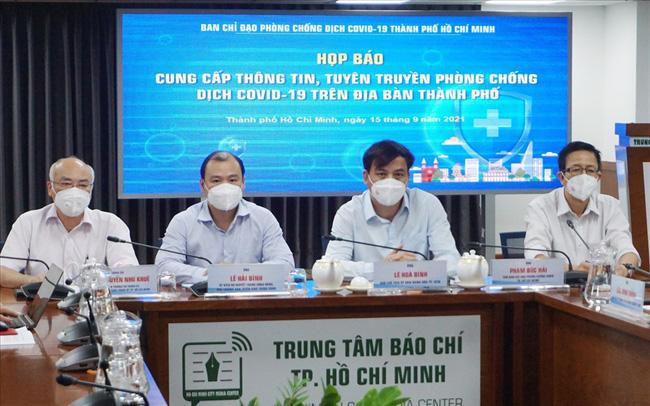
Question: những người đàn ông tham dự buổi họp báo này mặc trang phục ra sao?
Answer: họ đều mặc áo sơ mi trắng